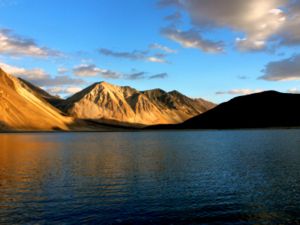
Pangong Tso
Pangong Tso er en sø i Himalayabjergene i en højde af 4.250 m. Den er ca. 134 km lang og 5 km bred på det bredeste punkt. Den strækker sig fra Indien til Tibet. To tredjedele af søen ligger i Kina. Om vinteren fryser overfladen fuldstændigt på trods af at den er salt.